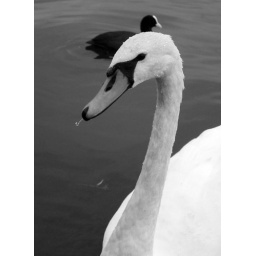
A swan in the lake the Serpentine in Hyde Park, London.